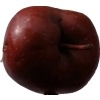
Label: Apple 18